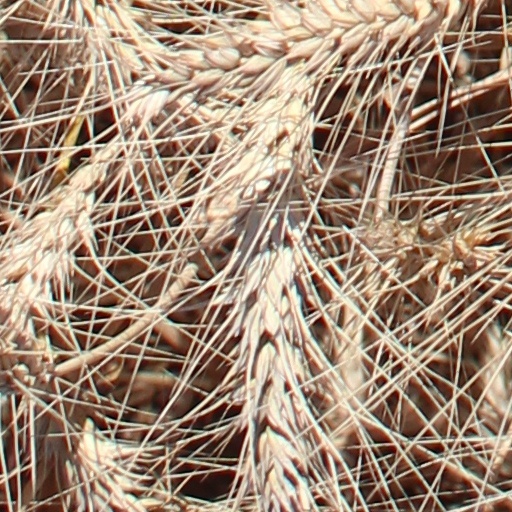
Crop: wheat